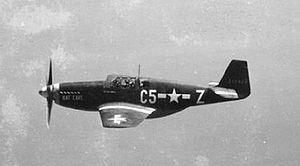
Charles Elwood « Chuck » Yeager est un aviateur américain. Il est rentré dans l'histoire de l'aviation en étant le premier à franchir le mur du son, à bord de l'avion fusée Bell X-1, le 14 octobre 1947.